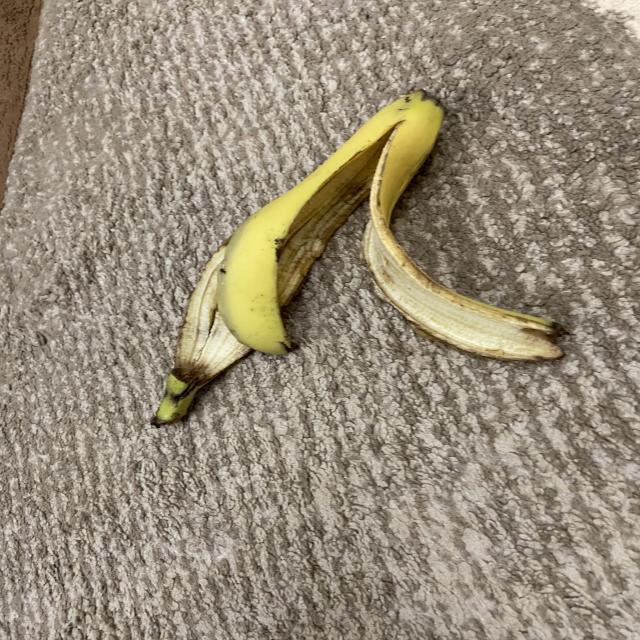
Label: bananas